Every Living Thing (short story collection)

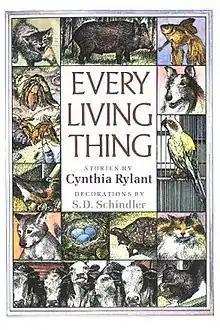
First edition

Every Living Thing is a collection of twelve short stories for children by Cynthia Rylant, published by Bradbury Press in 1985 with decorations by S. D. Schindler. The stories all feature redemptive relationships between humans and other animals, most often showing how a stray animal comes into the life of a person just when it is most needed.